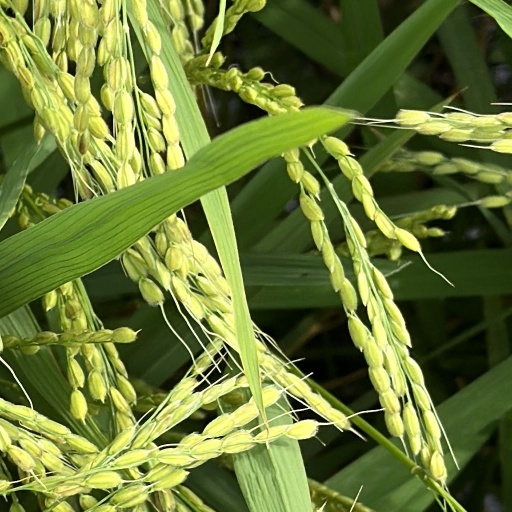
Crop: rice